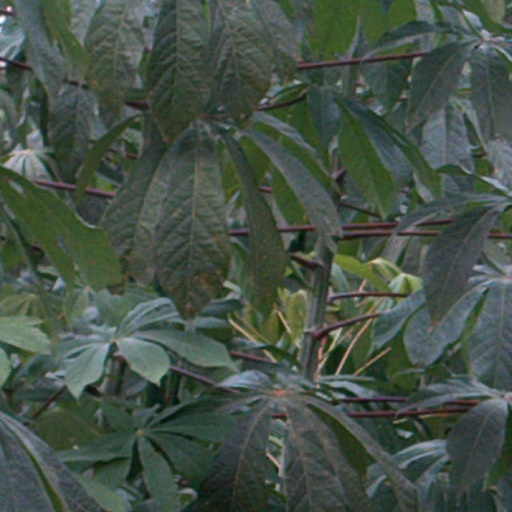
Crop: cassava